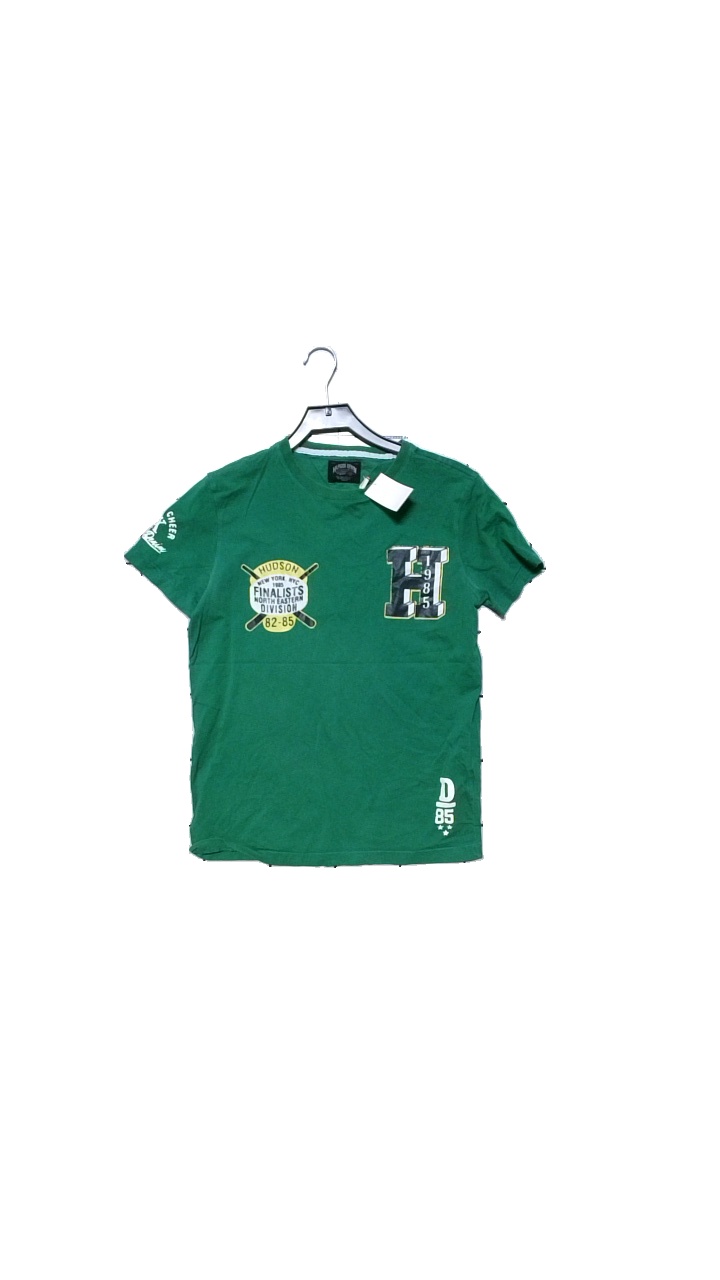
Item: T-shirt (Men)
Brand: Hilfiger Denim
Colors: Green
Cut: Regular
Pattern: Logo print
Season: All
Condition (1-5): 3
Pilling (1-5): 4
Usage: Reuse
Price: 50-100